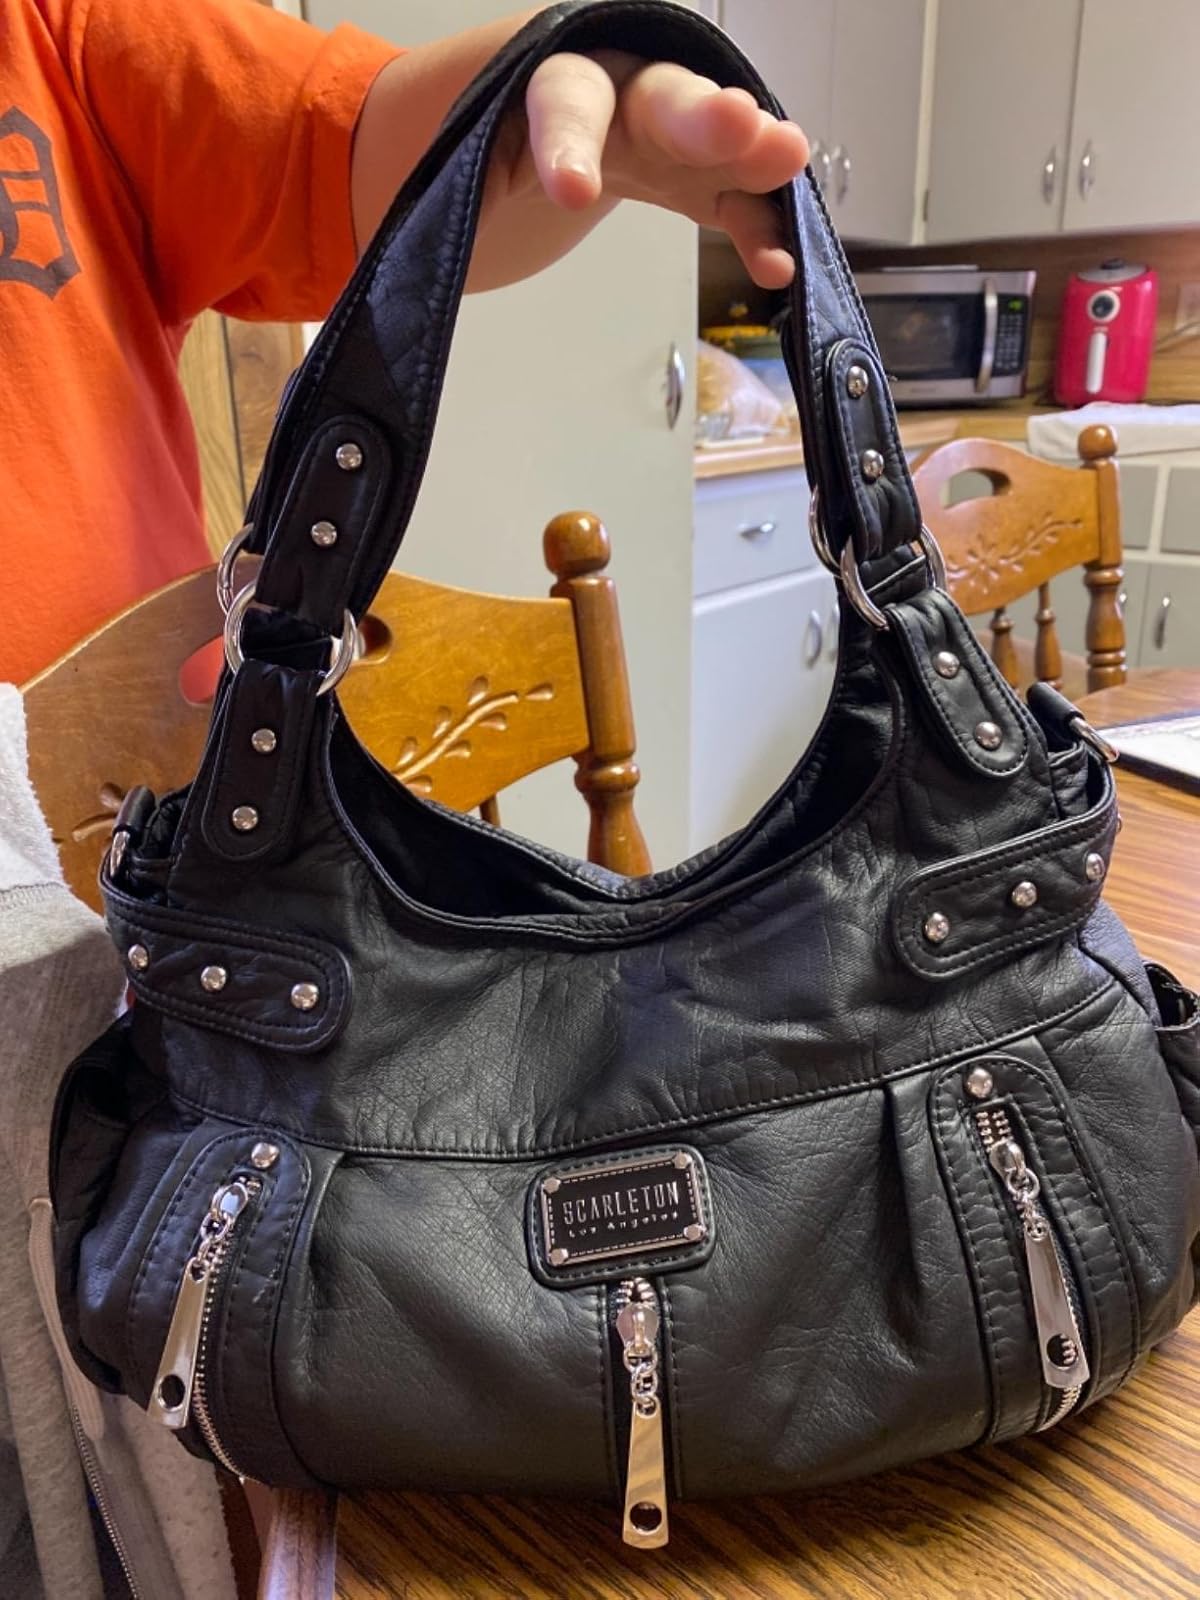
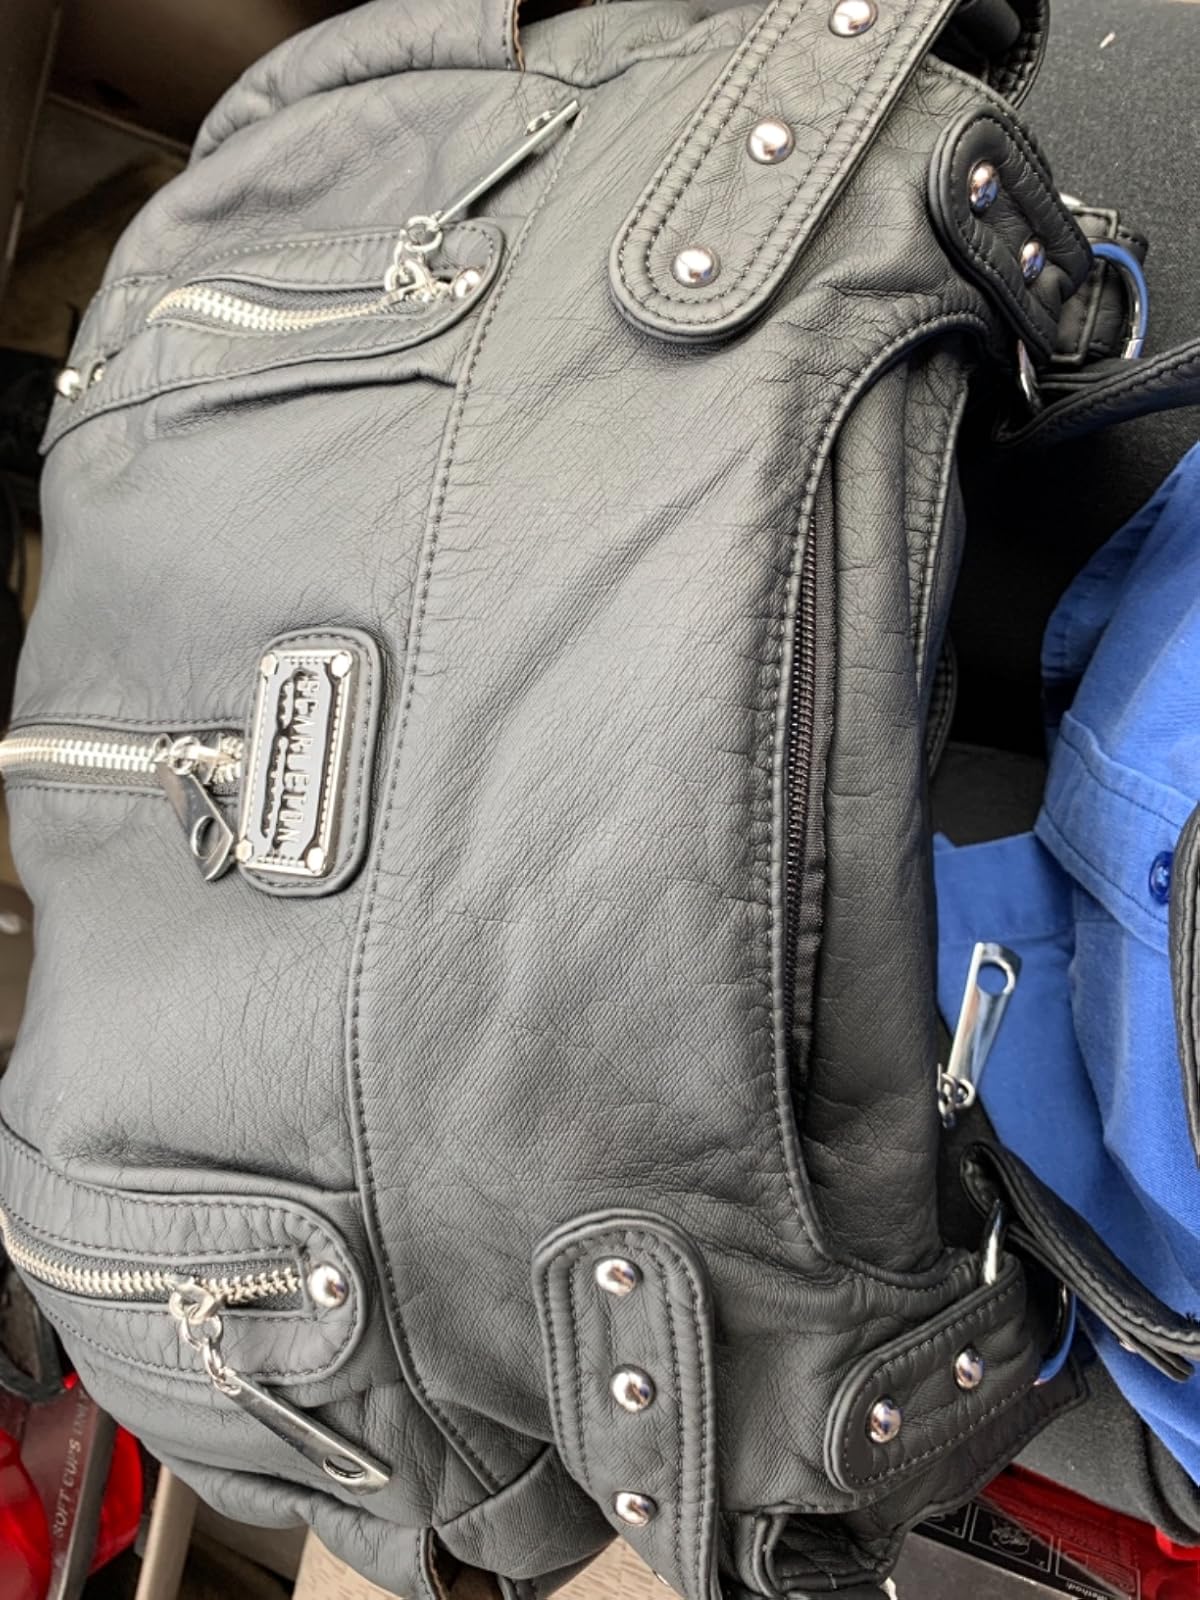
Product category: accessories_handbag
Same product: yes